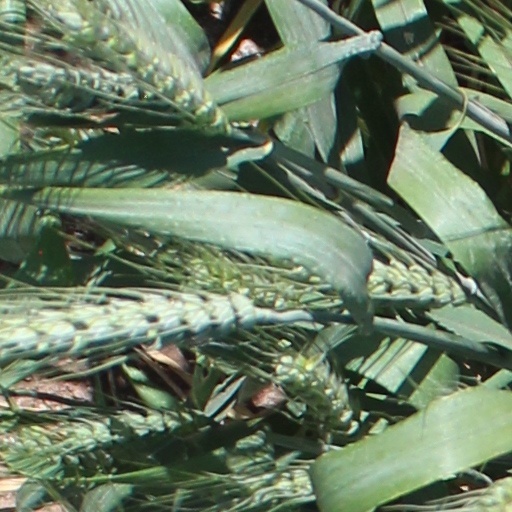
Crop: wheat